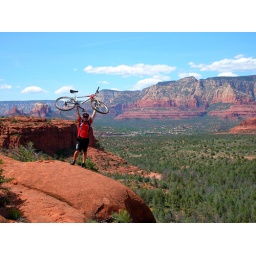
Conquering the slick rock mountain in Sedona